Question: Please indicate a possible affordance area of the jump_skateboard that can be used for standing on
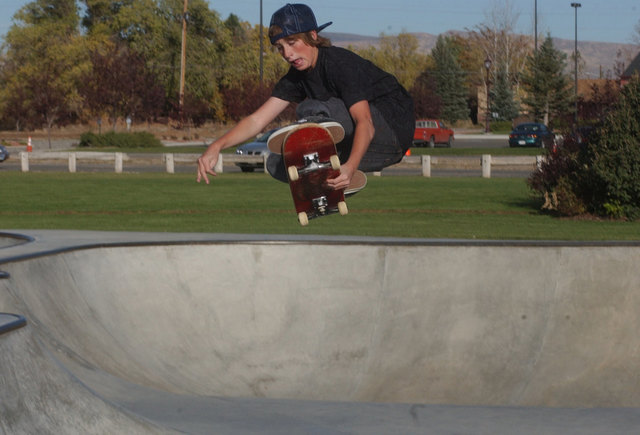
Answer: [278.451, 119.543, 354.284, 230.377]